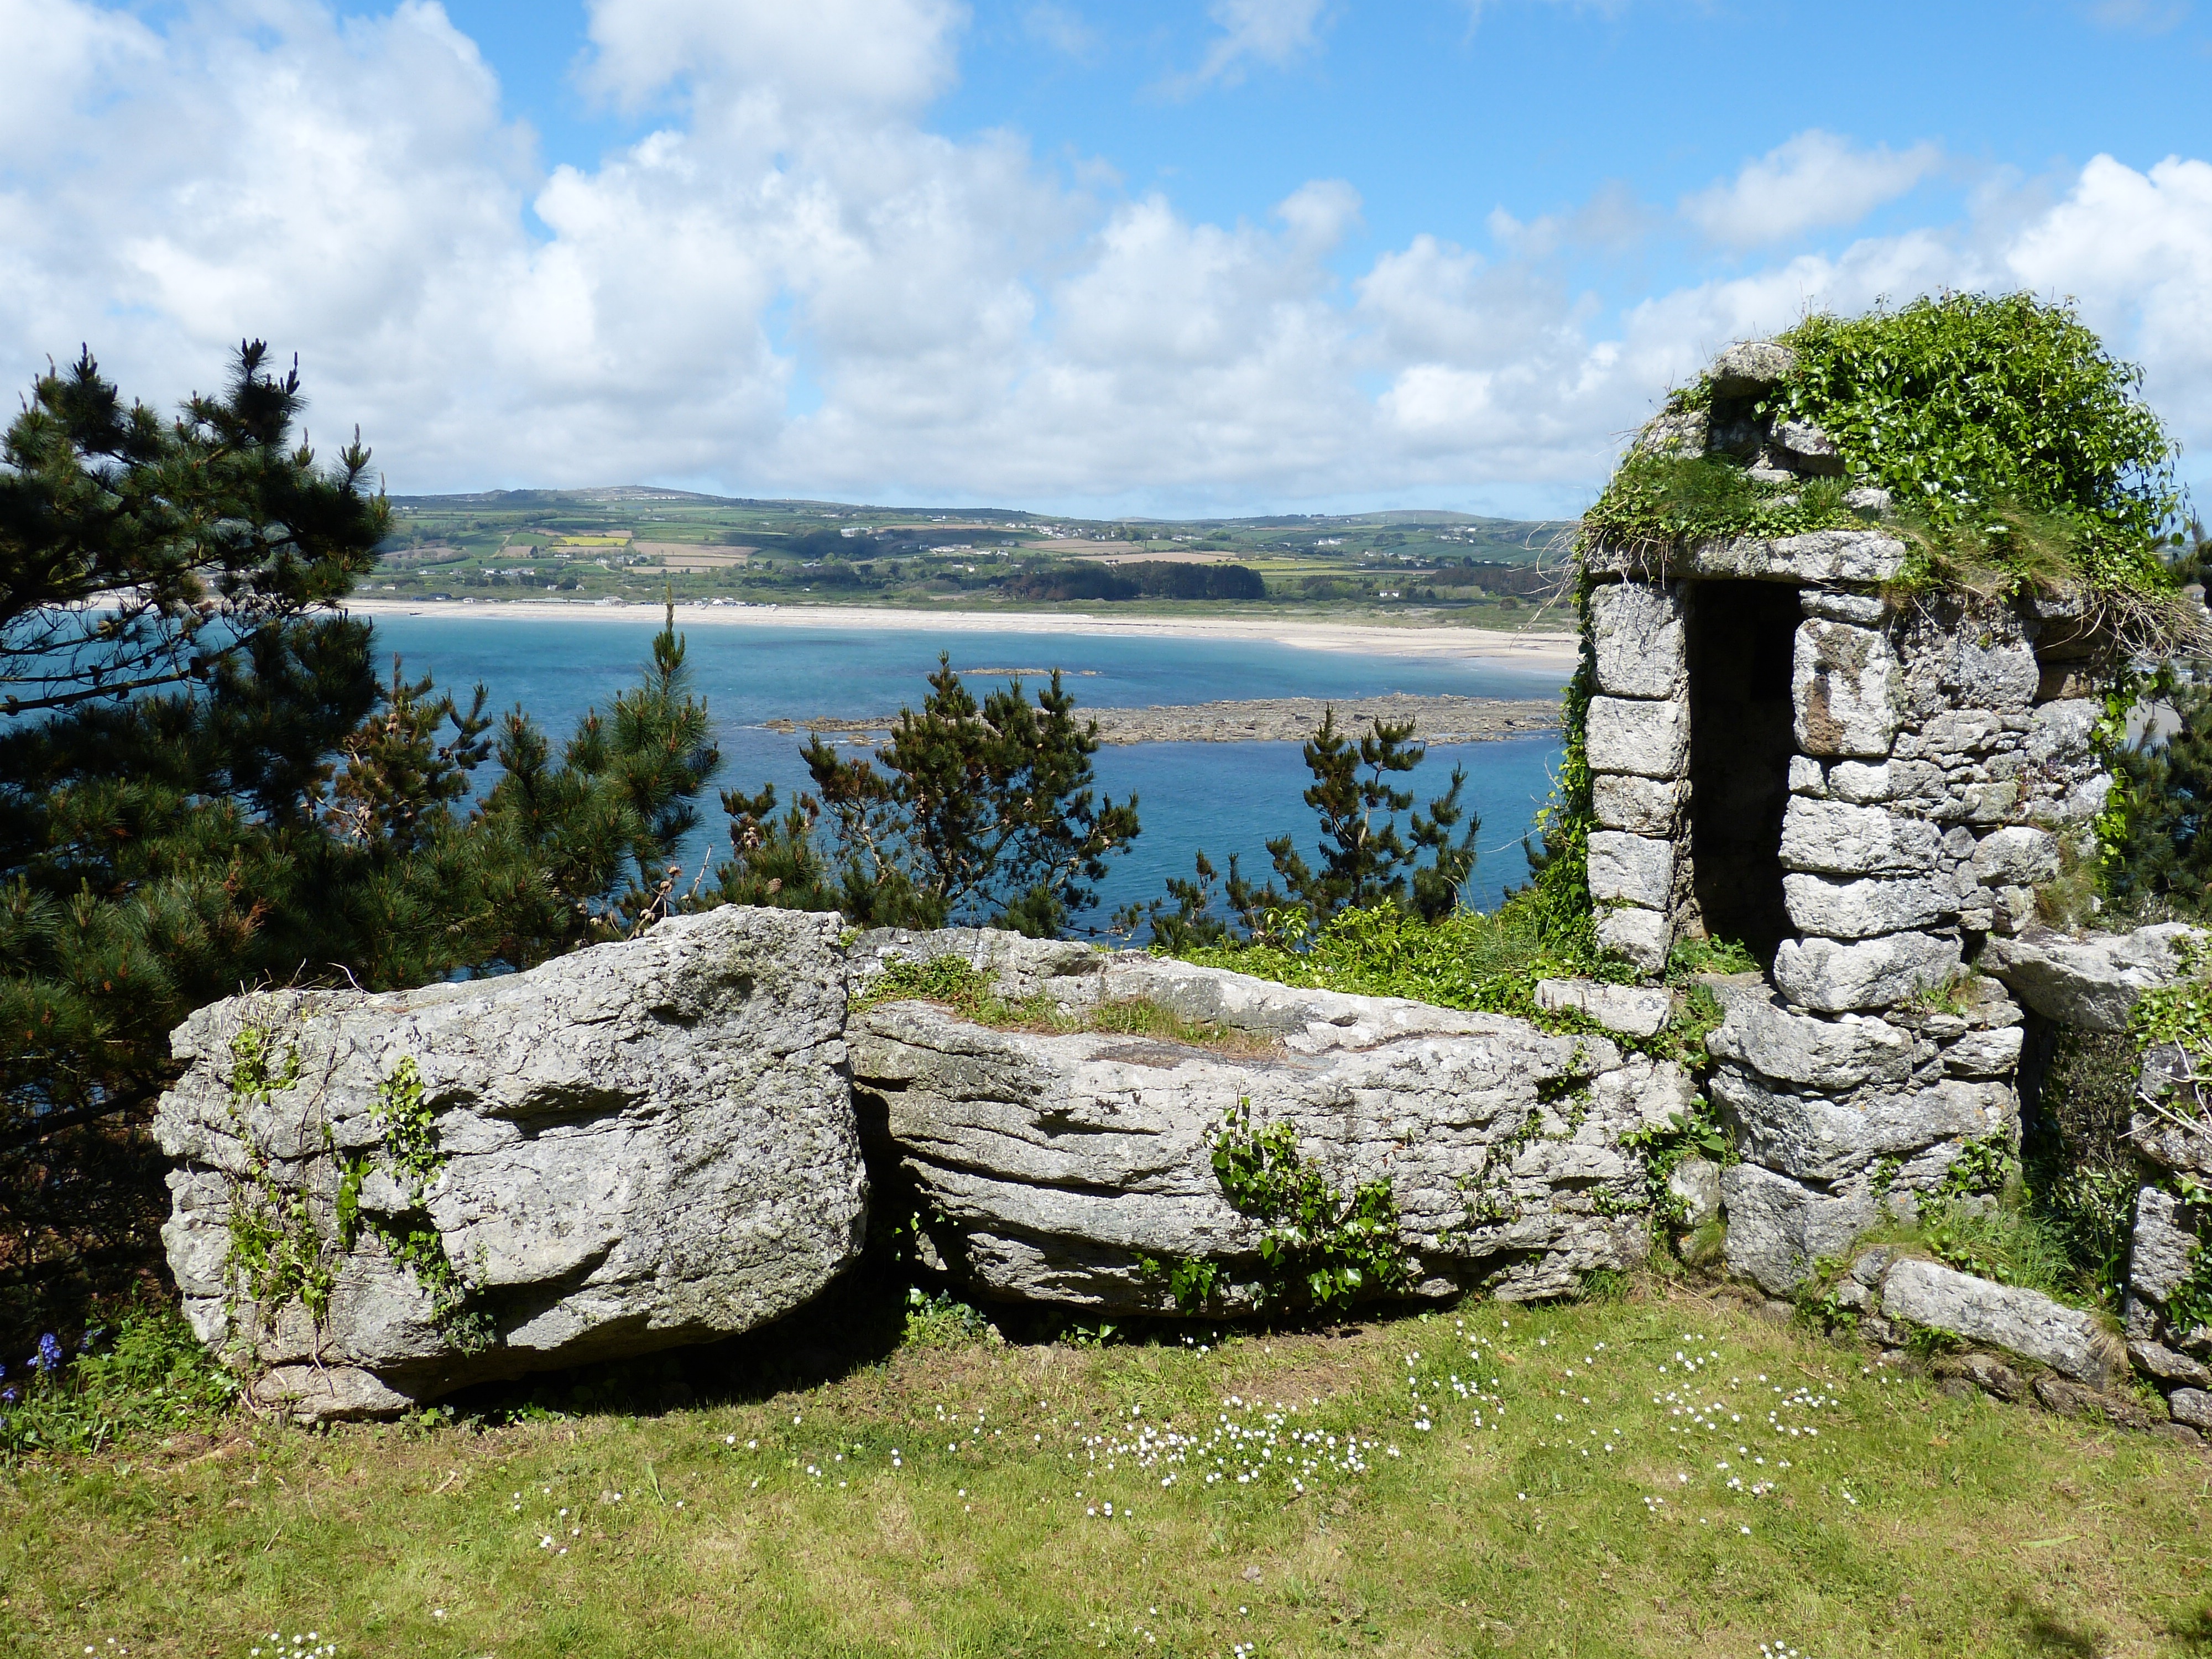
landscape, sea, coast, tree, nature, rock, mountain, vacation, cliff, island, castle, rocky, terrain, england, ruins, outlook, atlantic, estate, cornwall, united kingdom